Causes of autism

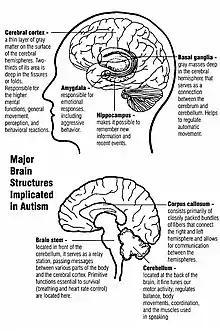
Brain sections related to autism

Many causes of autism, including environmental and genetic factors, have been recognized or proposed, but understanding of the etiology of autism is incomplete. Attempts have been made to incorporate the known genetic and environmental causes into a comprehensive causative framework. ASD (autism spectrum disorder) is a neurodevelopmental disorder marked by impairments in communicative ability and social interaction, as well as restricted and repetitive behaviors, interests, or activities not suitable for the individual's developmental stage. The severity of symptoms and functional impairment vary between individuals.